Nonington

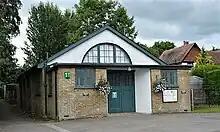
Nonington Village Hall

The parkland has been known for its trees since the early 19th century. Thomas Walford in "The Scientific Tourist through England, Wales, & Scotland" mentioned three "magnificent" oak trees at Fredville named "Majesty", "Stately" and "Beauty". Jacob Strut in "Sylva Britannica, or, Portraits of forest trees distinguished for their antiquity, magnitude, or beauty" included a plate of Majesty and gave its circumference as 28 feet at eight feet off the ground. Strut described Stately as being of "singularly noble aspect", with its straight 70 foot high trunk. He wrote the three oaks were ". . . a group, which, for magnificence and beauty, is not perhaps exceeded by any other of the same nature; awakening in the mind of the spectator, the most agreeable associations of the freedom and grandeur of woodland scenery, with the security and refinements of cultivated life". The "Dover Express" in 1901 commented "for gracefulness nothing can exceed the fine specimens of Spanish chestnut trees" and the spread of a "magnificent Horn Bean tree . . . would cover a troop of soldiers". Thomas Pakenham visiting Fredville in 1994 stated the main trunk of the Majesty oak was hollow for 30 feet.